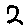
Label: 2